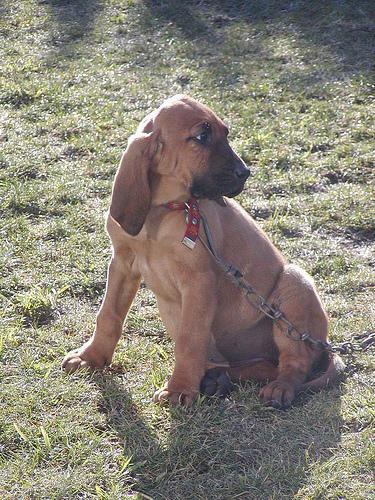
bloodhound